Mystery airship

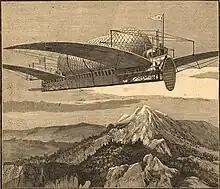
A fictional airship from the 1894 story "Over the Andes with Frank Reade, Jr., in his New Air-Ship"

A number of popular novels dealing with airships and their secretive inventors were published in the years before the airship sightings. Especially popular among American audiences were the Frank Reade stories by Luis Senarens, which began in 1882 and frequently centered on airships. The wildly successful Frank Reade Library ran to 191 stories. Senarens' acquaintance Jules Verne borrowed the conceit of a secretive inventor who had developed a powerful airship for his novel "Robur the Conqueror", which was published in the US in 1887. The airship stories of the prolific science fiction author Robert Duncan Milne were also serialized in San Francisco newspapers during the 1890s.